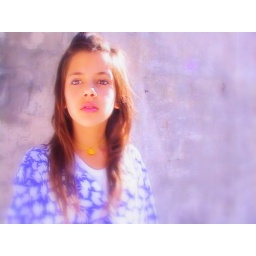
the girl in the mirror :|